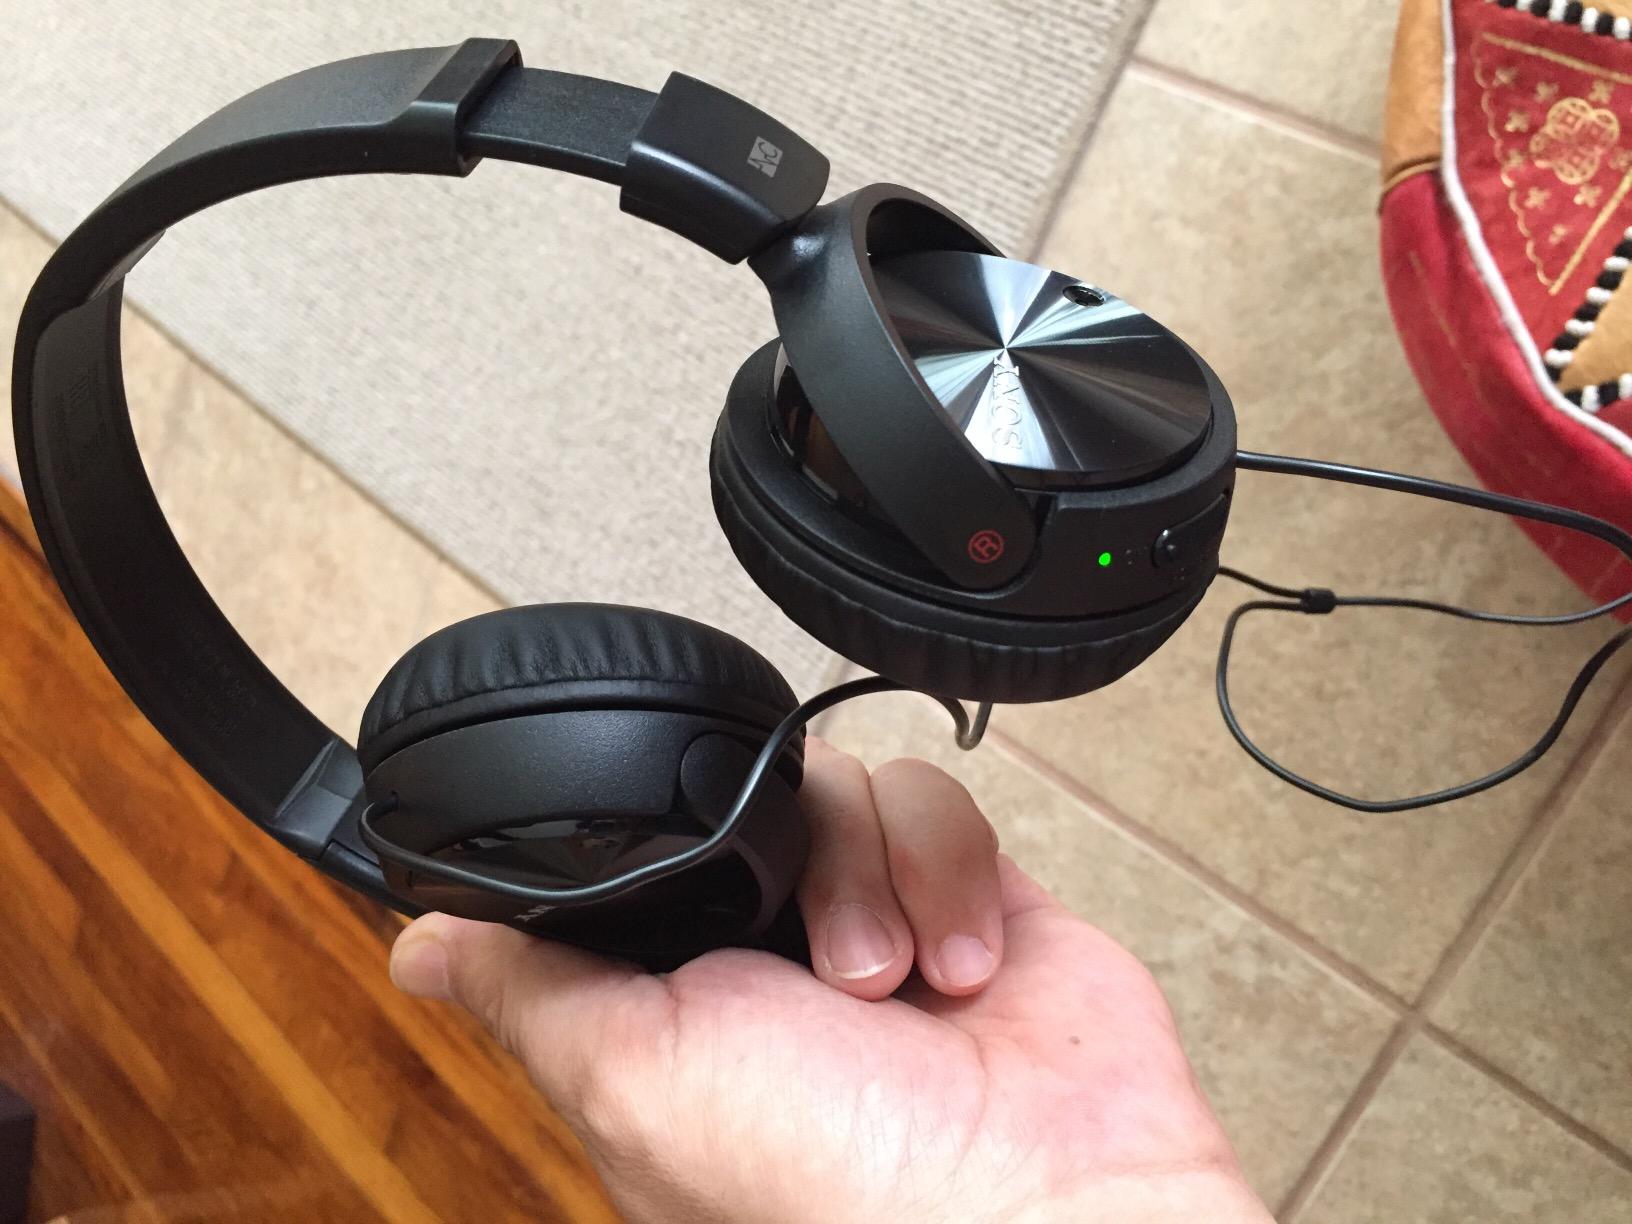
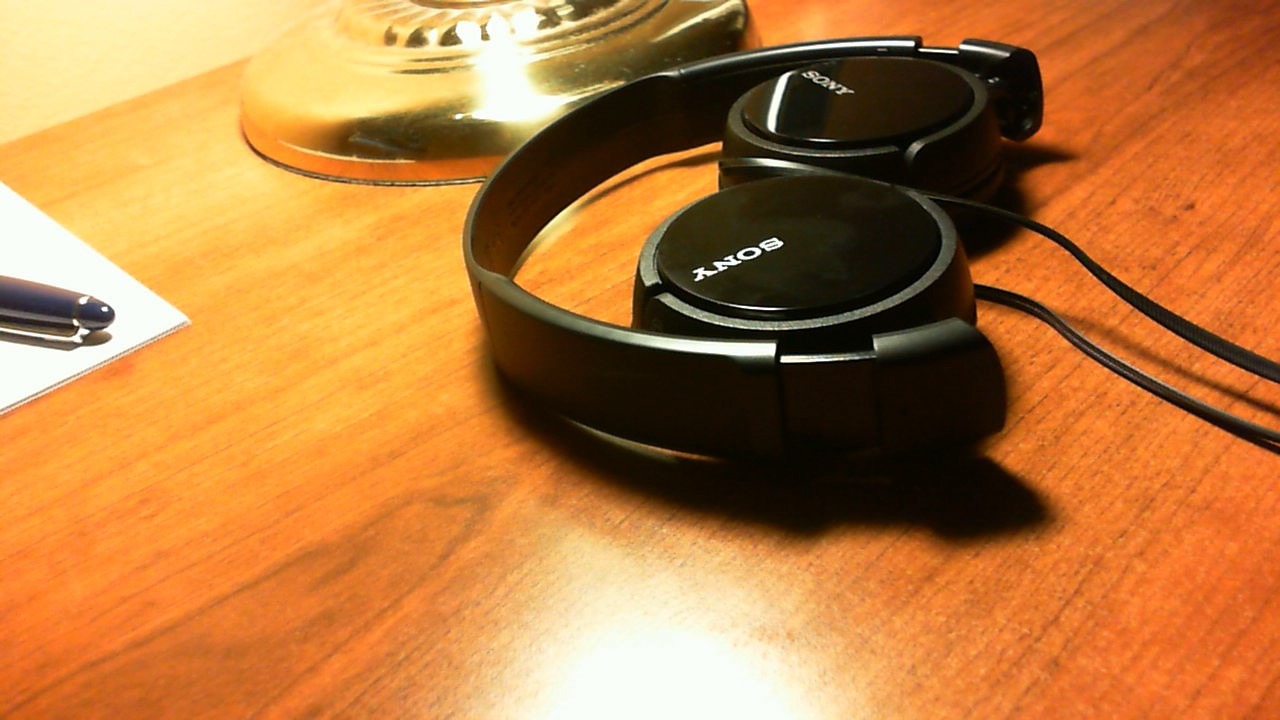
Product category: headphones
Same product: yes